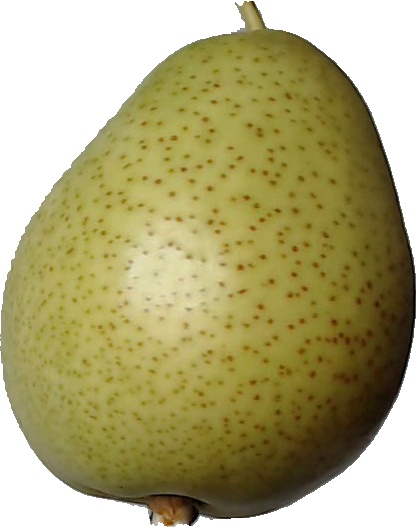
Label: pear_1